Battle on the Ice

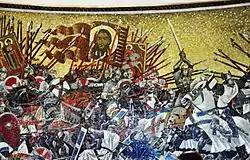
1985 mosaic of the battle in a Saint Petersburg metro station

Some historians have argued that the launch of the campaigns in the eastern Baltic at the same time were part of a coordinated campaign; Finnish historian Gustav A. Donner argued in 1929 that a joint campaign was organized by William of Modena and originated in the Roman Curia. This interpretation was taken up by Russian historians such as Igor Pavlovich Shaskol'skii and a number of Western European historians. More recent historians have rejected the idea of a coordinated attack between the Swedes, Danes and Germans, as well as a papal master plan due to a lack of decisive evidence. Some scholars have instead considered the Swedish attack on the Neva River to be part of the continuation of rivalry between the Rus' and Swedes for supremacy in Finland and Karelia. Anti Selart also mentions that the papal bulls from 1240 to 1243 do not mention warfare against "Russians", but against non-Christians.